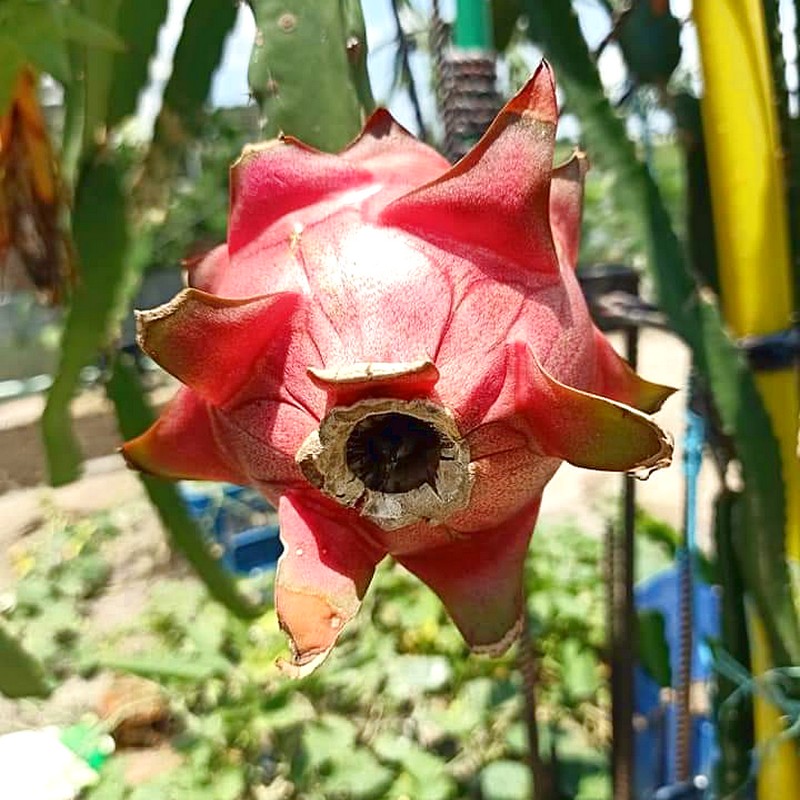
Label: Mature Dragon Fruit